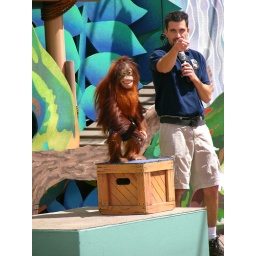
Cute orangutan at the animal show at Universal Studios in Hollywood.